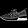
Label: Sneaker